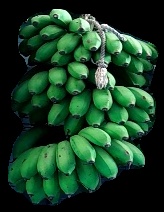
Variety: rasbale
Grade: grade2